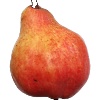
Label: Pear Red 1